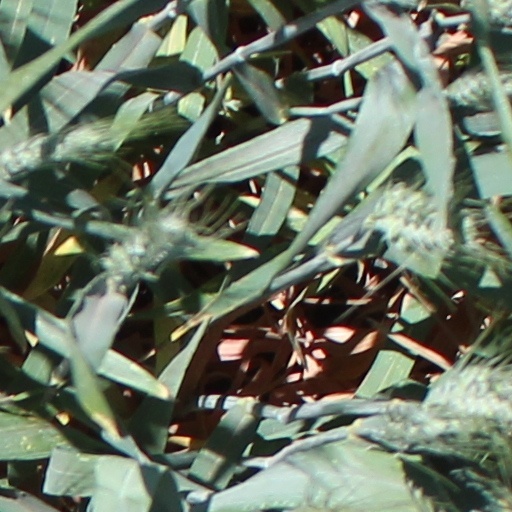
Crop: wheat